Kiawah Island, South Carolina

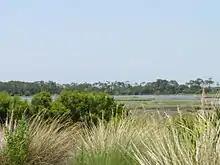
The marshes at Kiawah Island

According to the United States Census Bureau, the town has a total area of , of which is land and , or 18.36%, is water.